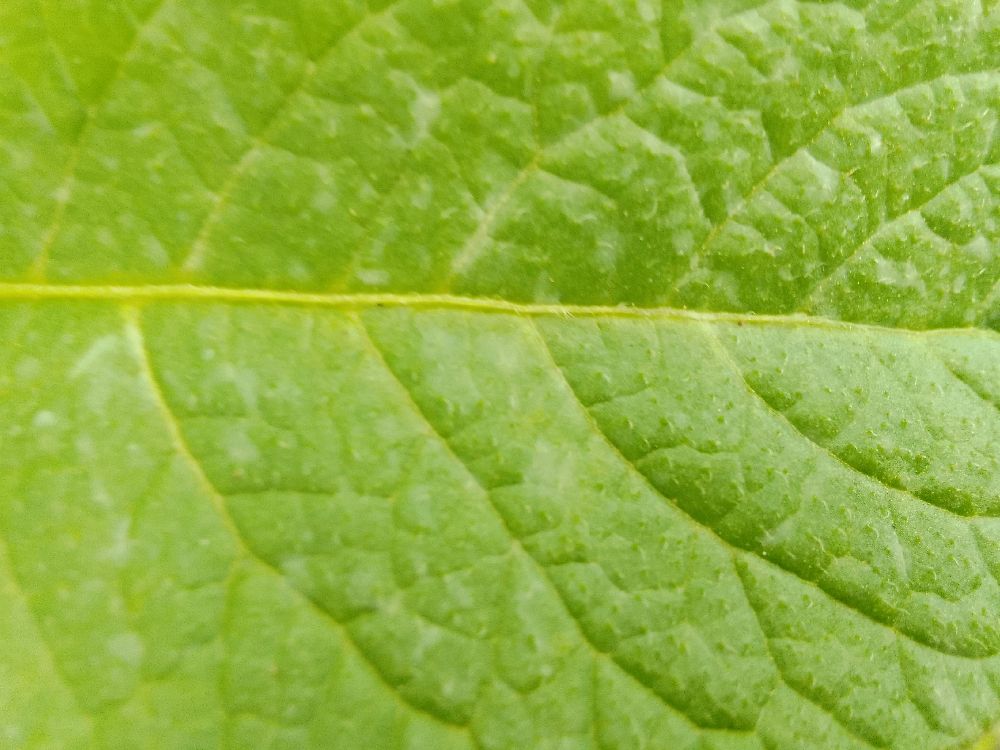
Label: Healthy